Hermopolis

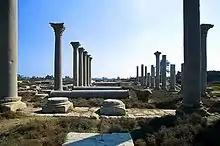
Basilica of Hermopolis

Hermopolis (or "Hermopolis Magna") was a major city in antiquity, located near the boundary between Lower and Upper Egypt. Its Egyptian name "Khemenu" derives from the eight deities (the Ogdoad) said to reside in the city.